José Mojica

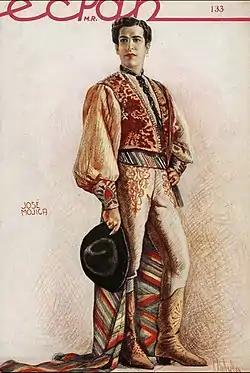
Cover of the Chilean magazine Ecran N°133 made by the Chilean cartoonist Raúl Manteola.

Born in San Gabriel, Jalisco, Mojica was raised in a coffee and sugar plantation community until the age of six, after his step-father Francisco died. He never knew his real father. When his mother's extended family suffered financial challenges, they moved with limited means to Mexico City where he studied at the Academy of San Carlos and later attended the National School of Agriculture.